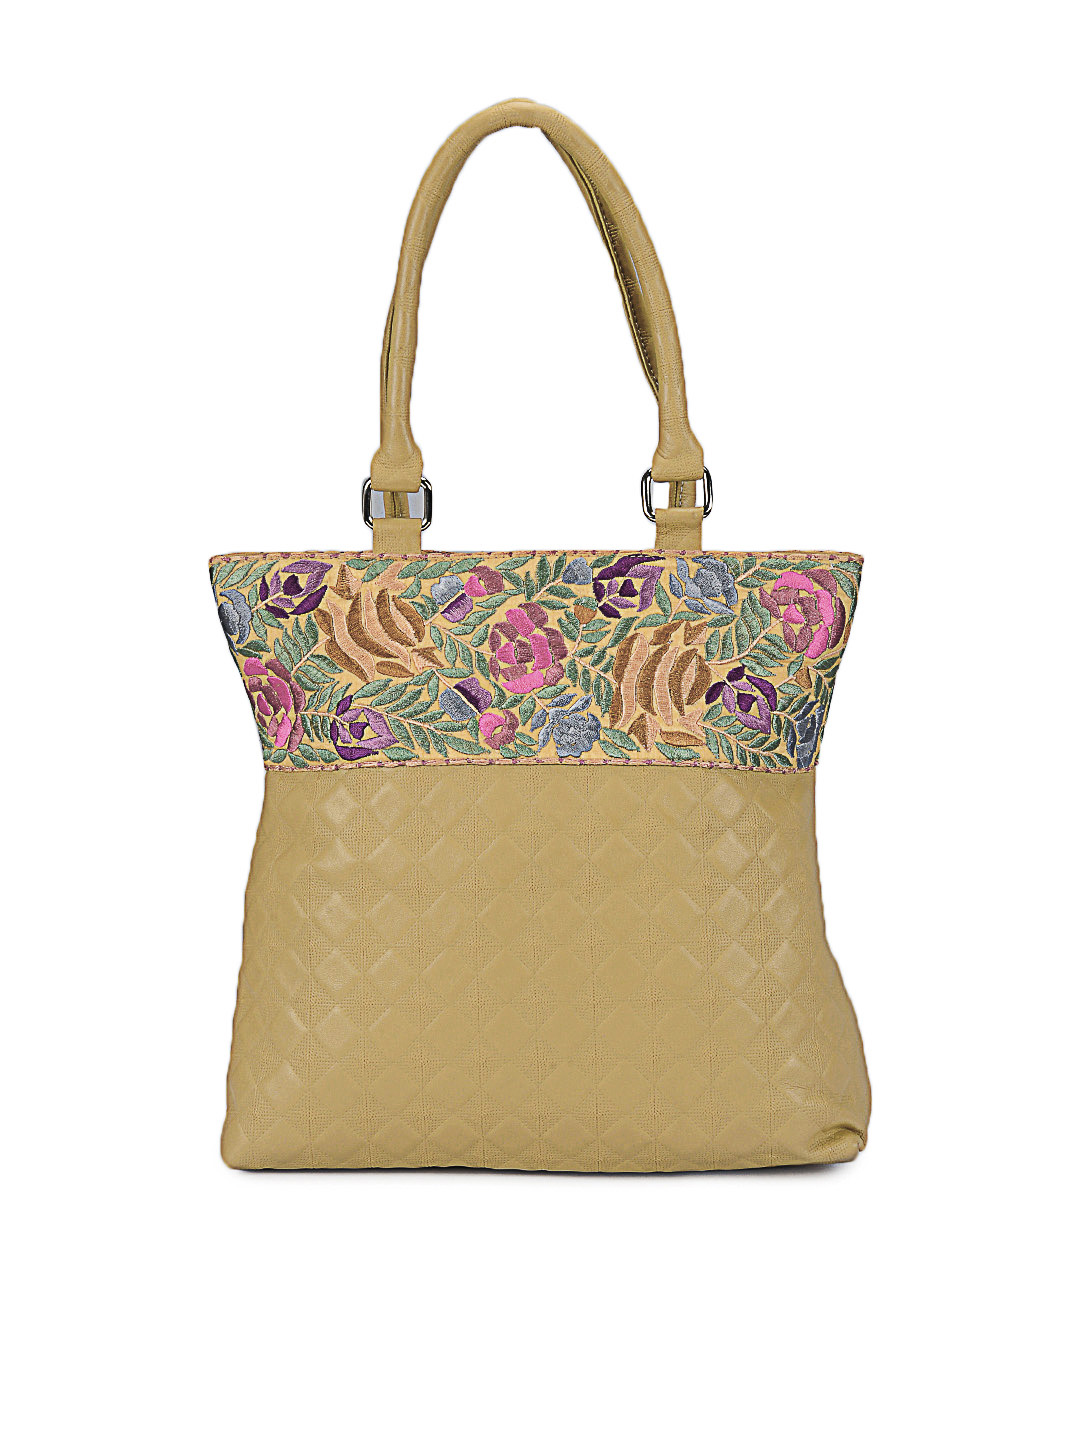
Rocia Women Beige Handbag
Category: Accessories / Bags / Handbags
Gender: Women
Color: Beige
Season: Summer 2012
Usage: Casual